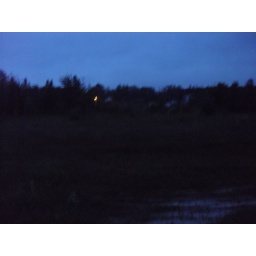
The puddle in the field is the same shade as the house on the hill